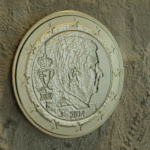
Coin value: 1euro
Country: be
Edition: 2014